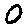
Label: 0